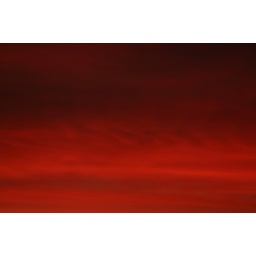
The sky outside our window around 5PM on Monday, January 5th, 2009.